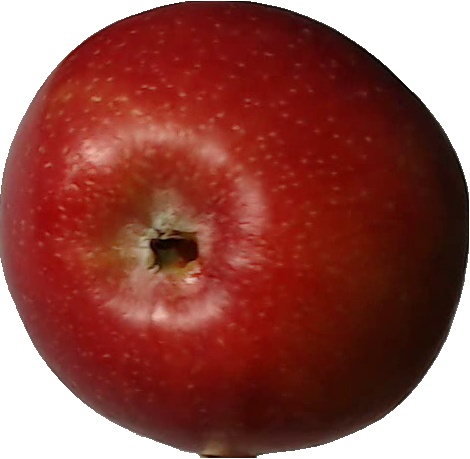
Label: apple_braeburn_1